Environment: real
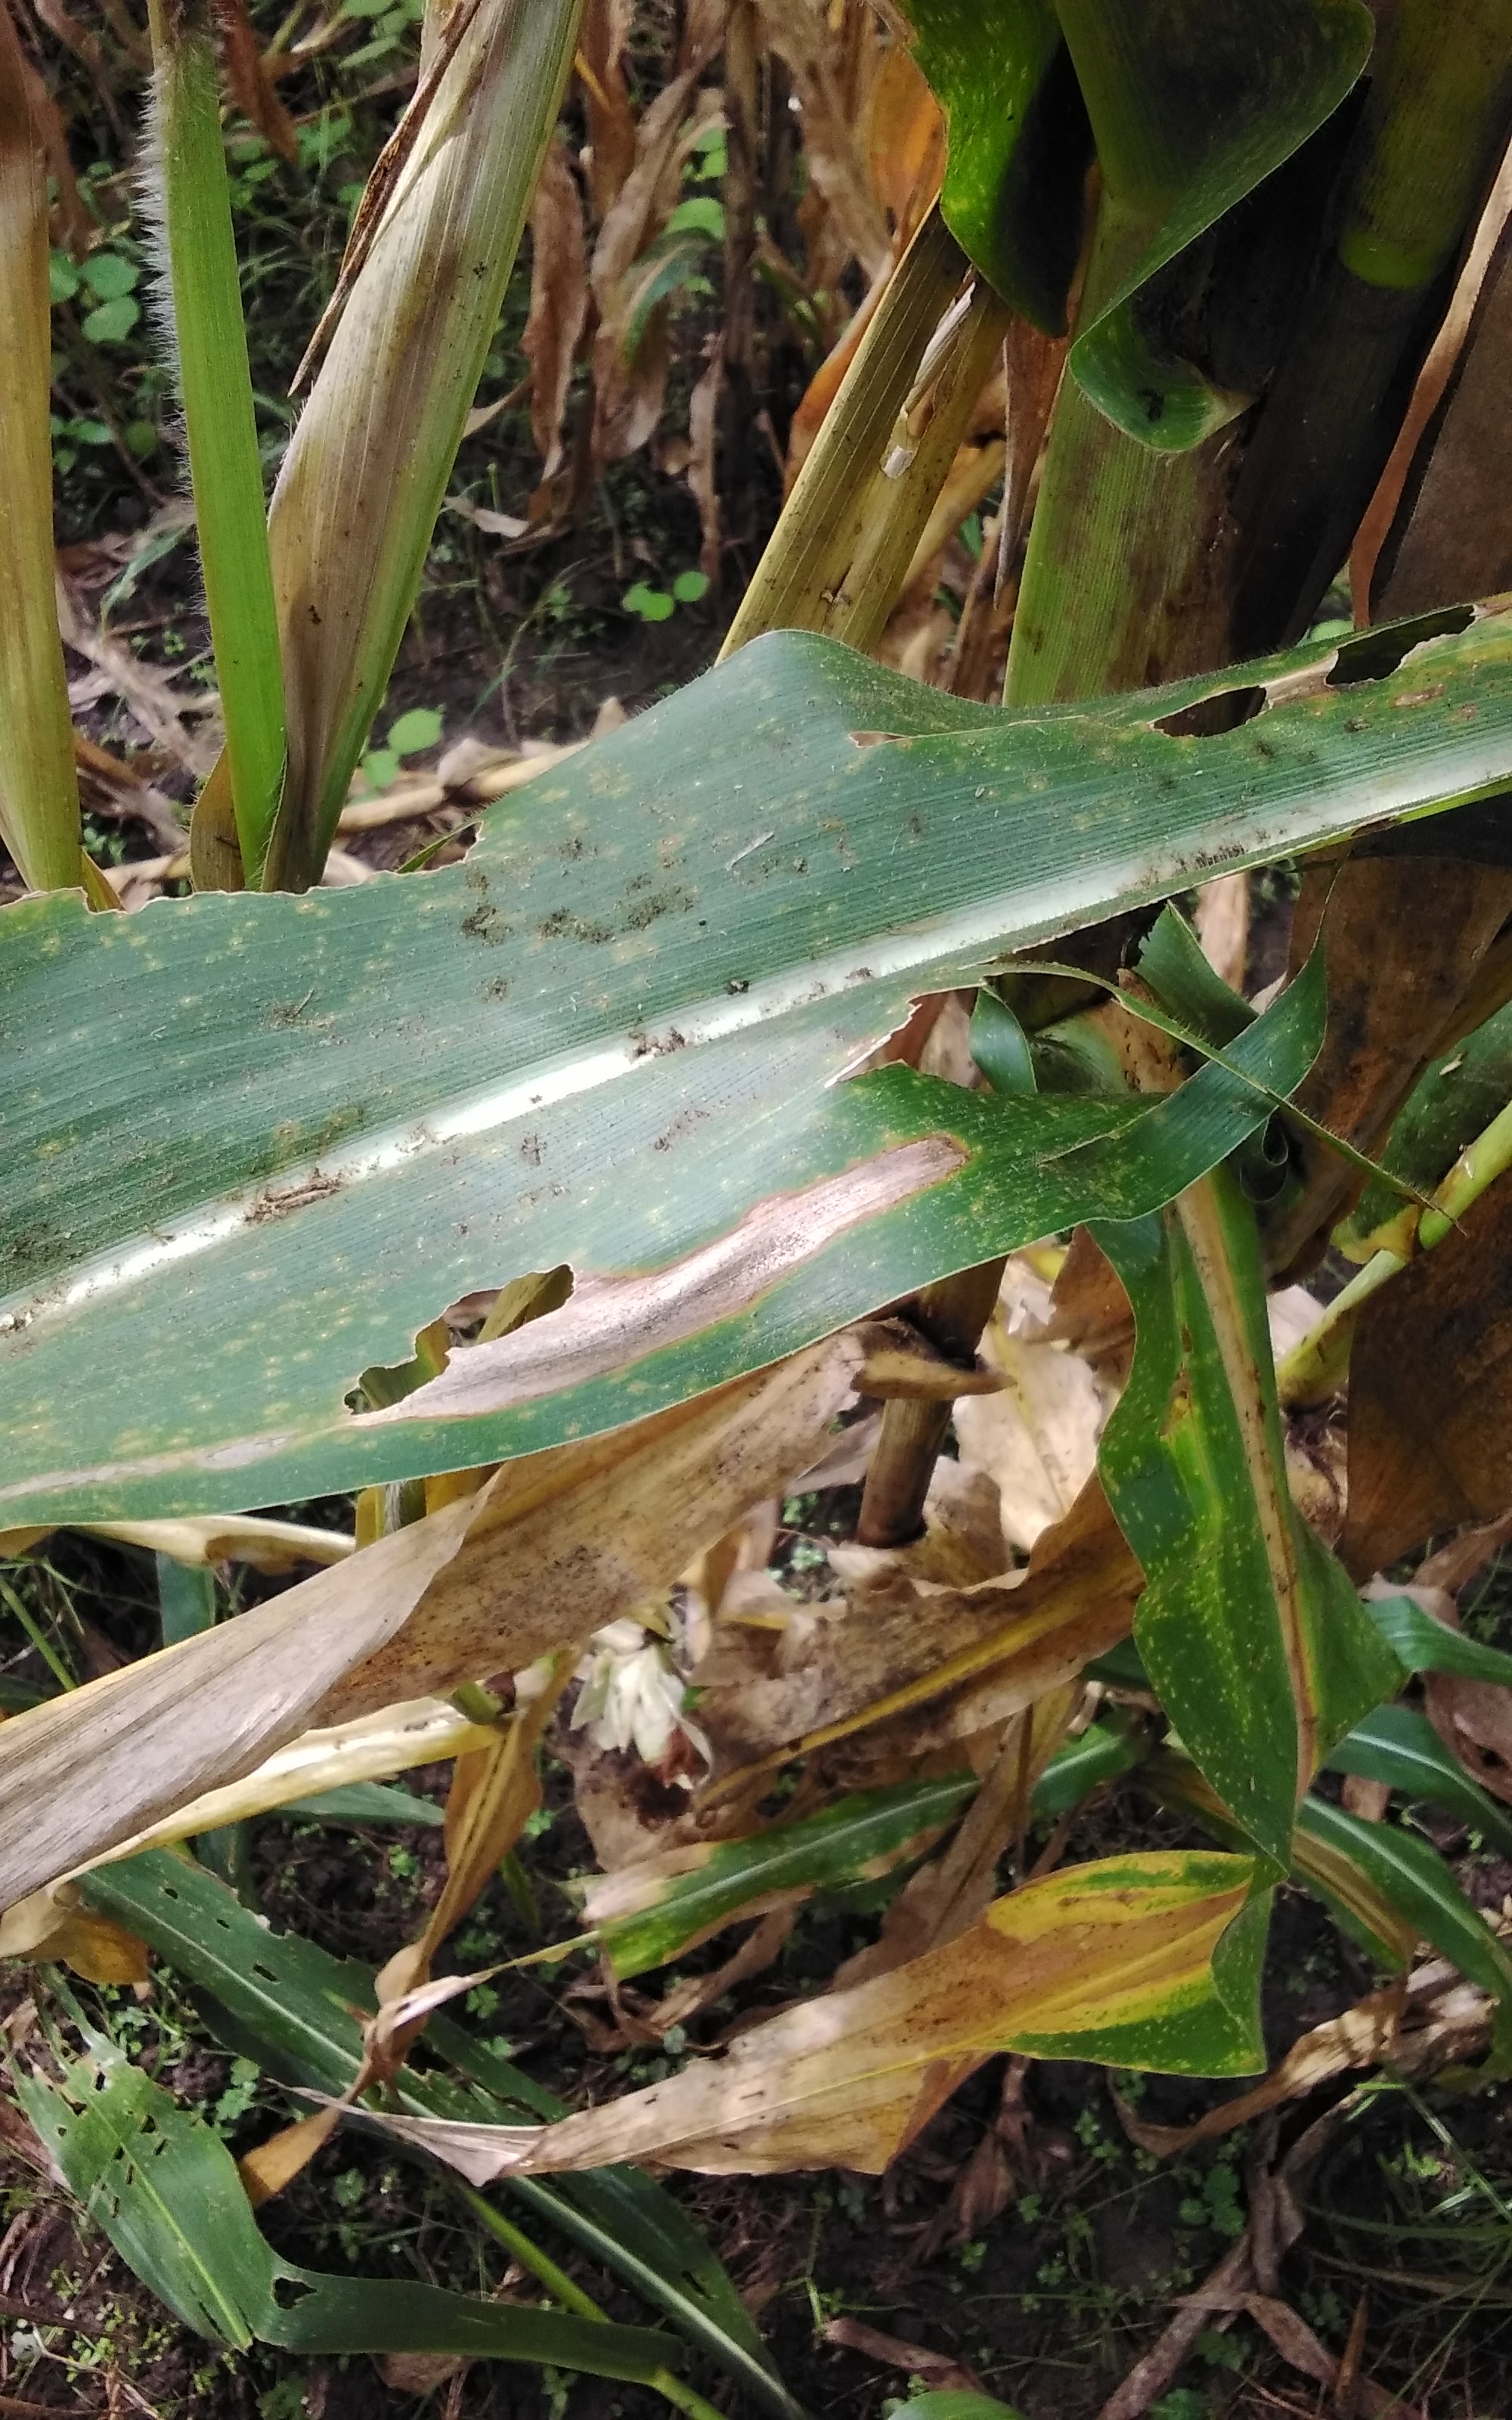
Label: northern_corn_leaf_blight